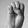
ASL letter: E